Foam dart blaster

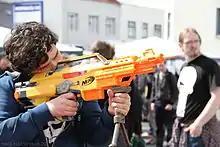
A foam dart blaster enthusiast with a Nerf Stampede ECS in 2011

A foam dart blaster, or simply blaster, is a toy gun that shoots foam darts. The term is often treated synonymously with Nerf Blaster, as Nerf was the first brand to start producing blasters, and has since remained the most notable producer of them. Other notable brands include Zuru's X-Shot and Prime Time Toys' Dart Zone. More competitive blaster enthusiasts sometimes choose to opt for building or 3D printing their own blaster instead for improved performance, and modding is popular within the community as well.